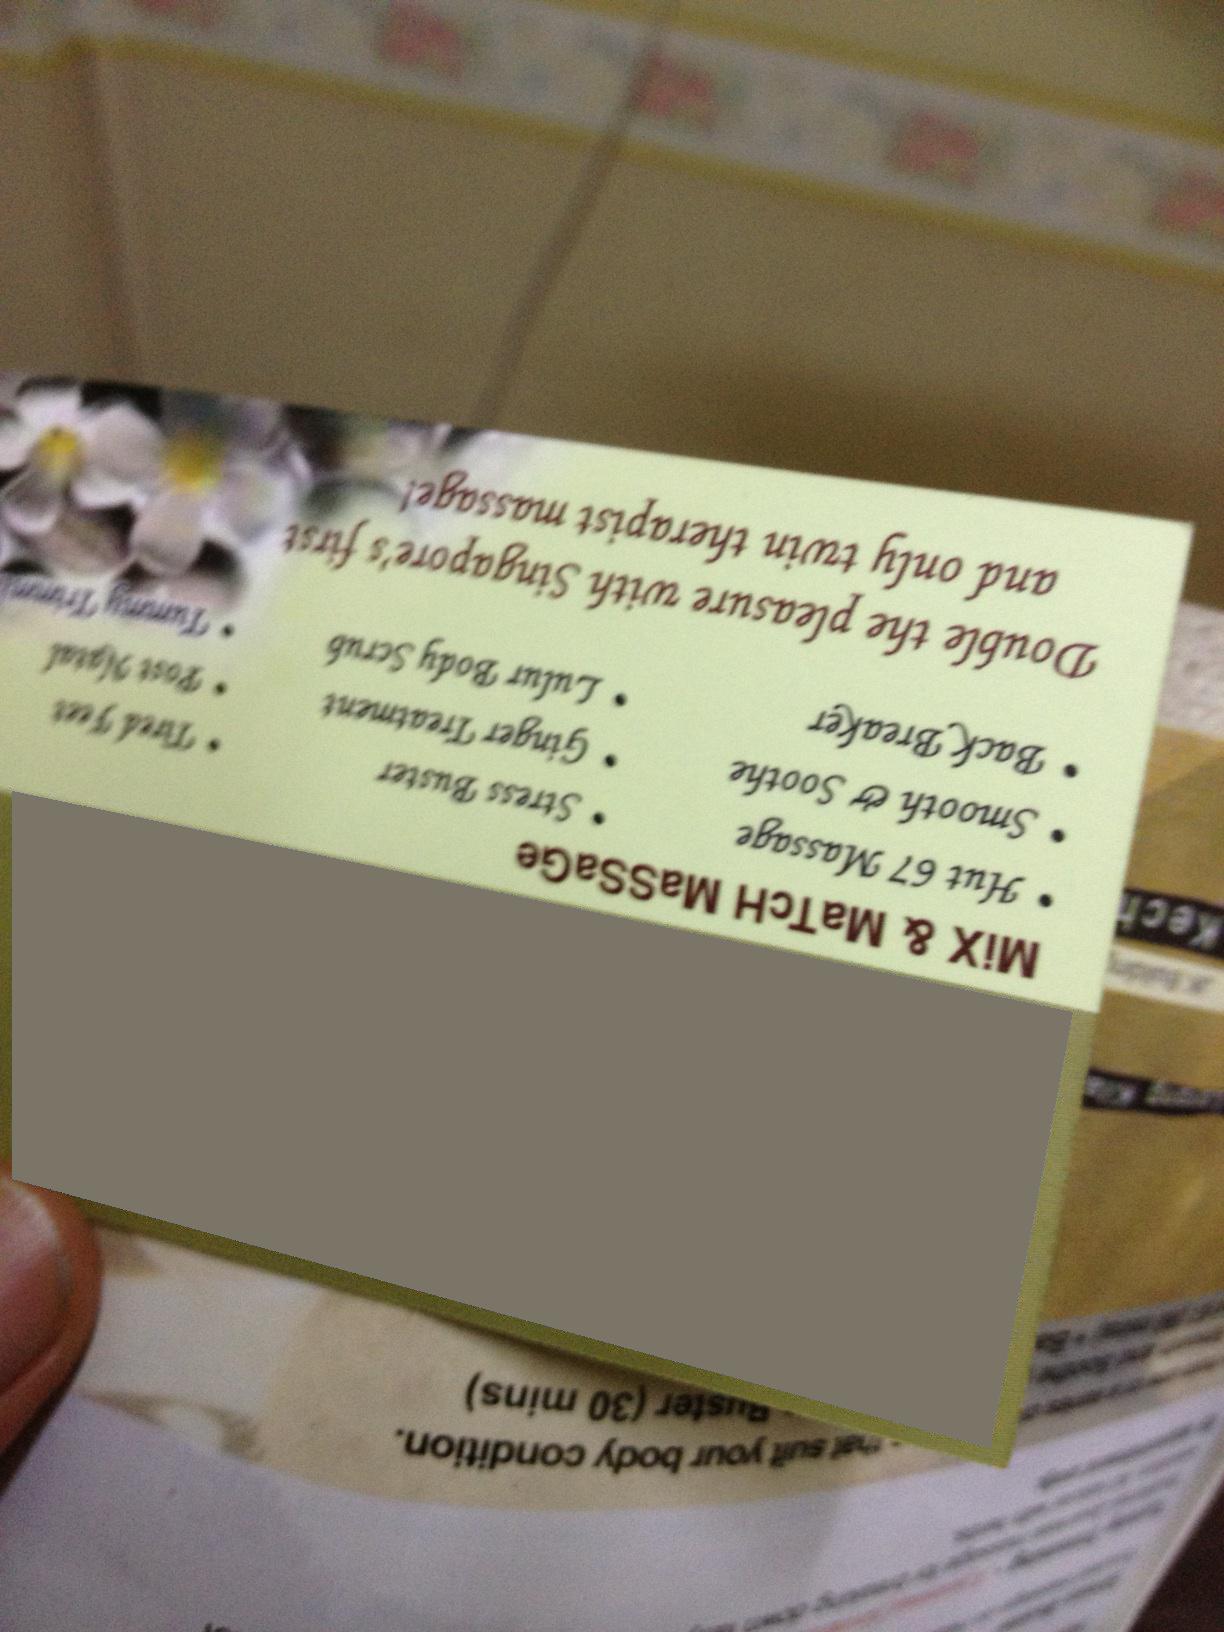Question: Thank you. I love you.
Answer: unanswerable